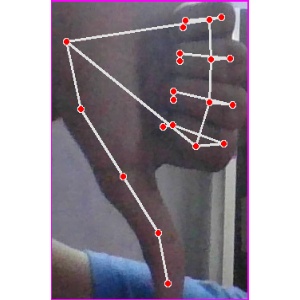
अक्षर: फ